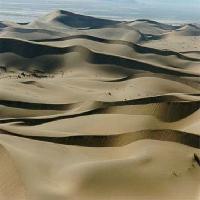
Weather: cloudy or overcast